Robert Hawkes

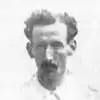
Hawkes in 1908

Robert Murray Hawkes (18 October 1880 – 12 September 1945) was an English footballer who played for Luton Town, became their first international player, and competed in the 1908 Summer Olympics.